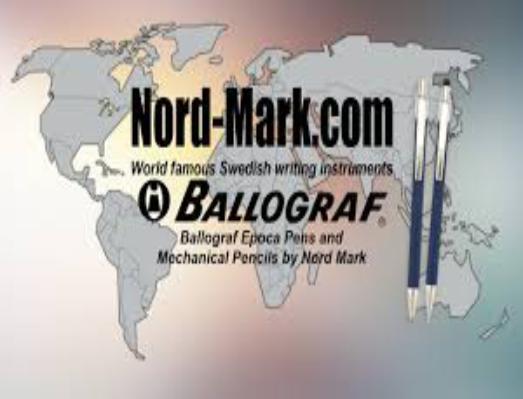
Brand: ballograf
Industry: Necessities